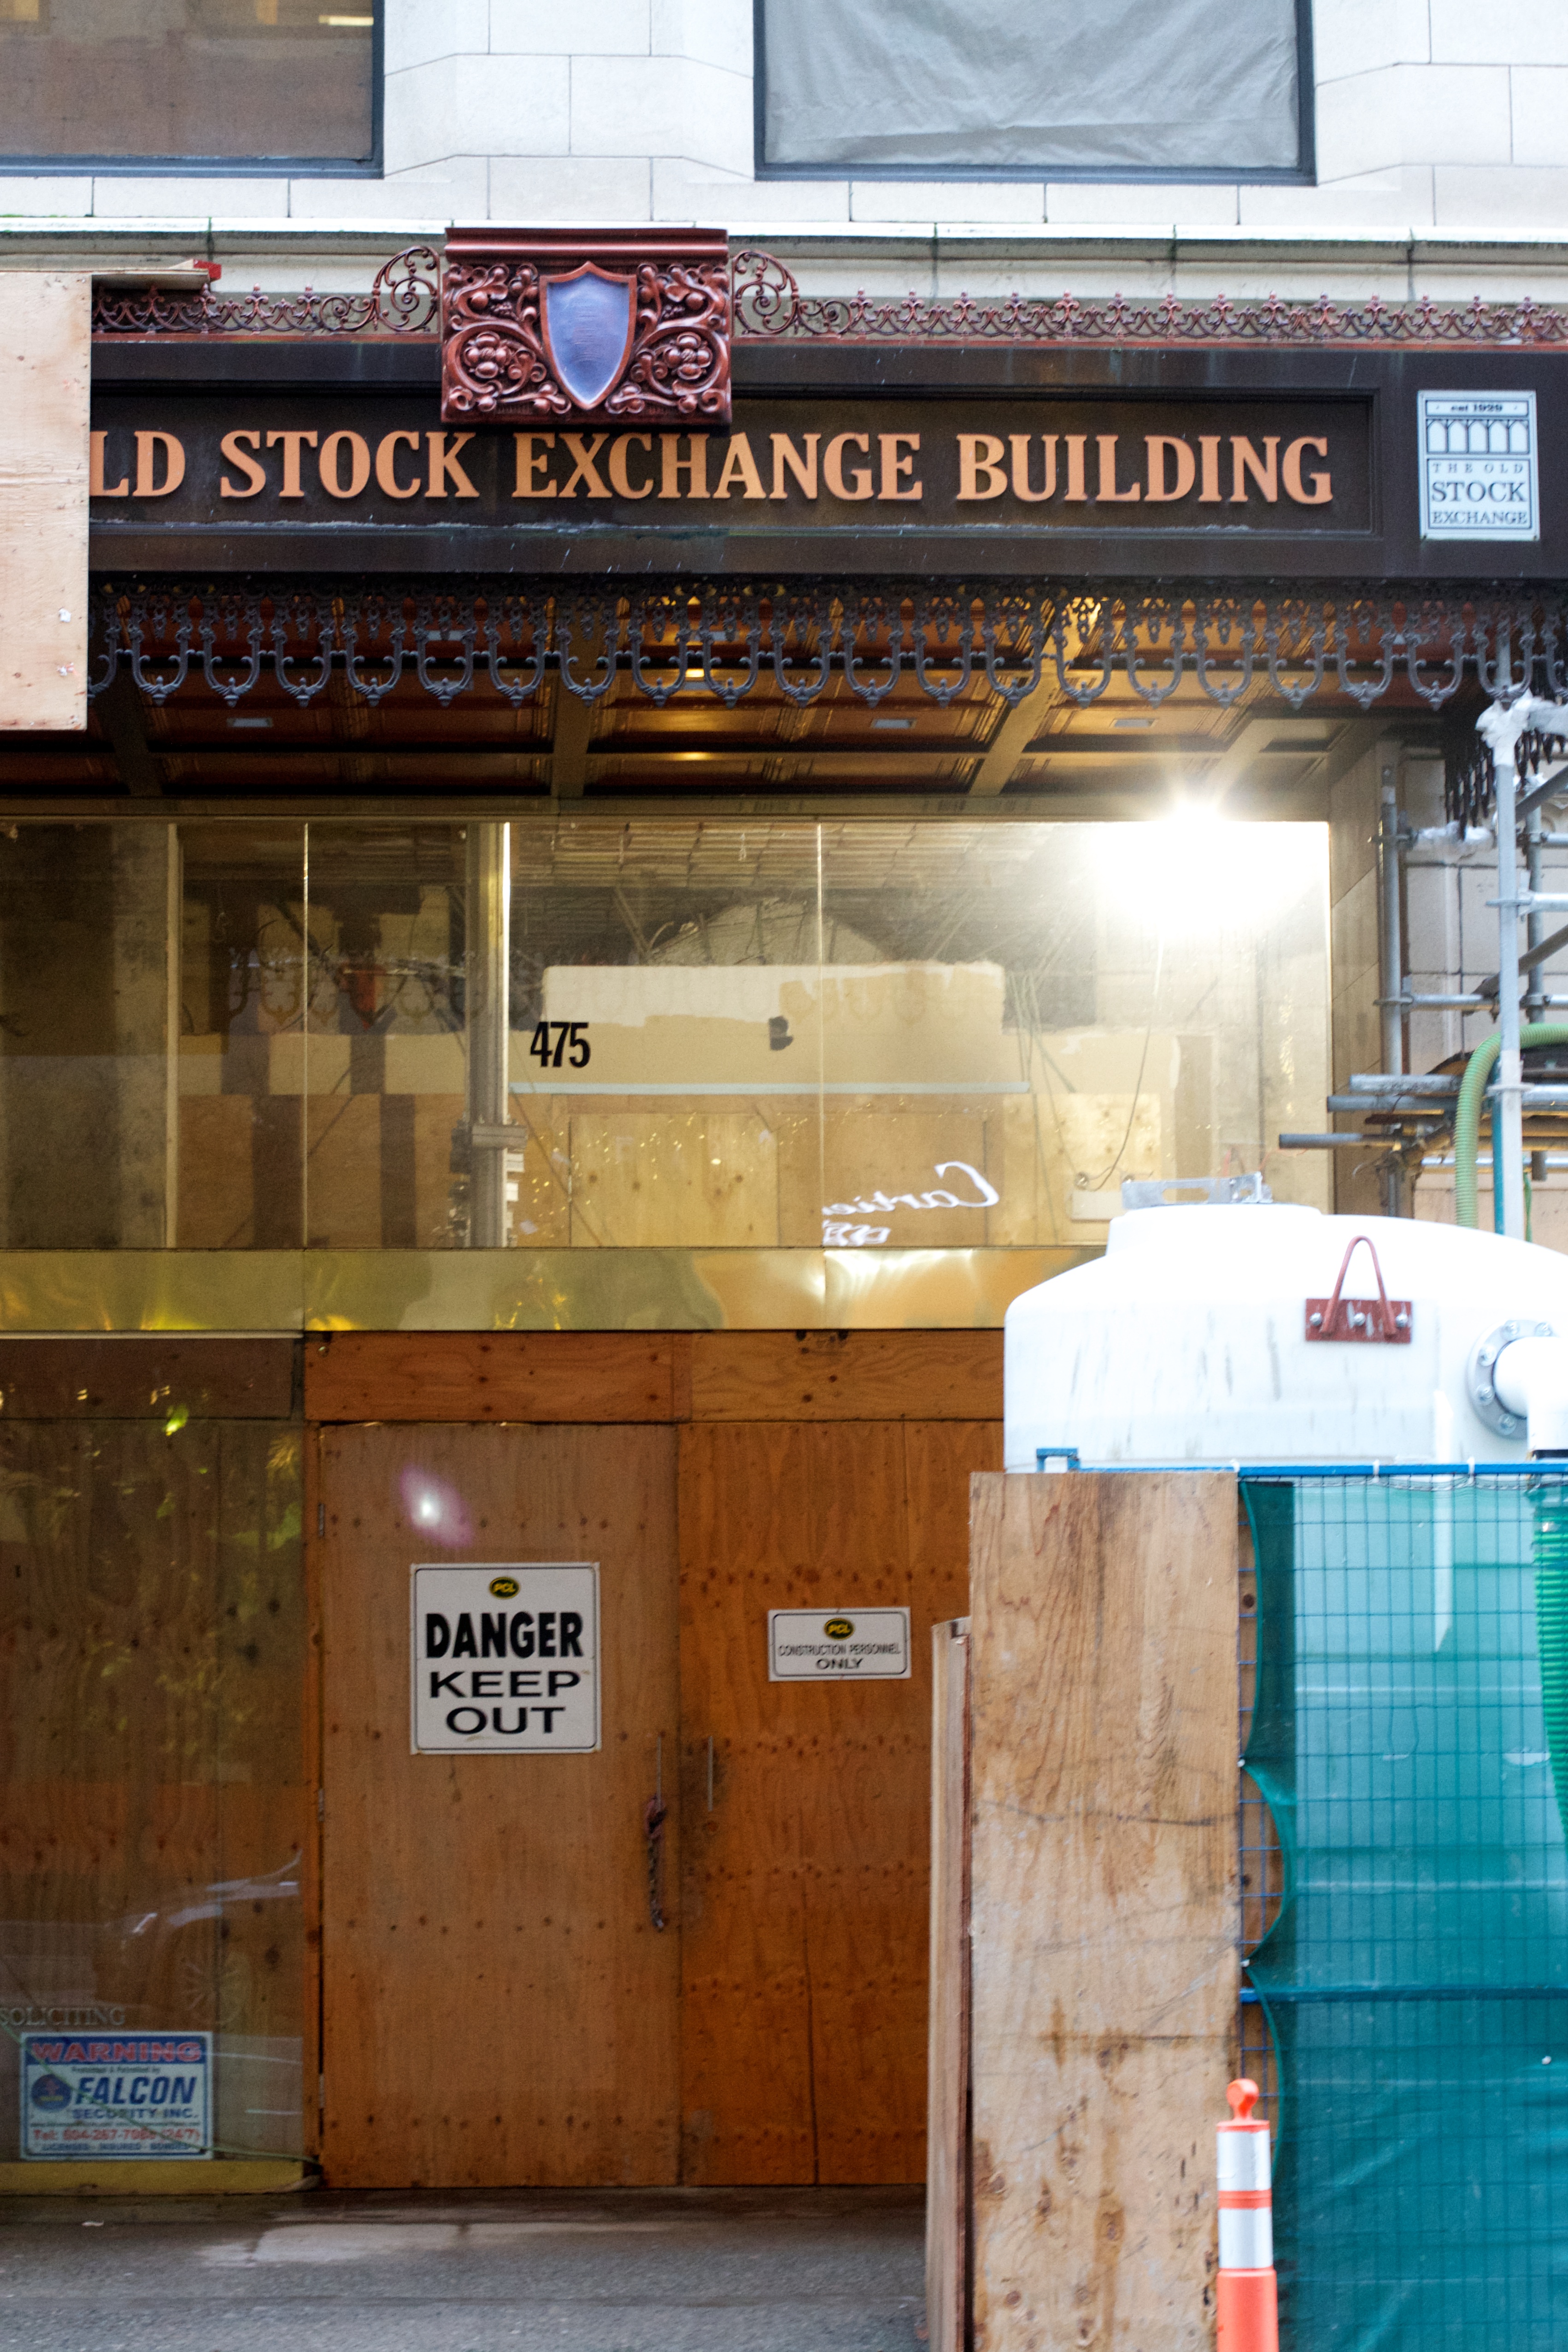
restaurant, bar, interior design, urban area